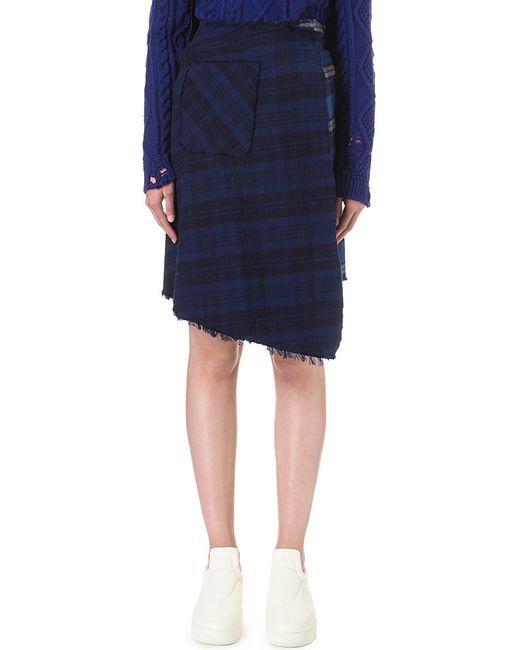
Königsblauer Karo-Designrock für Damen